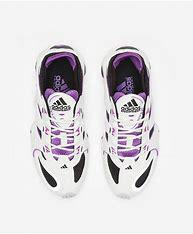
Brand: Adidas
Model: FYW S 97